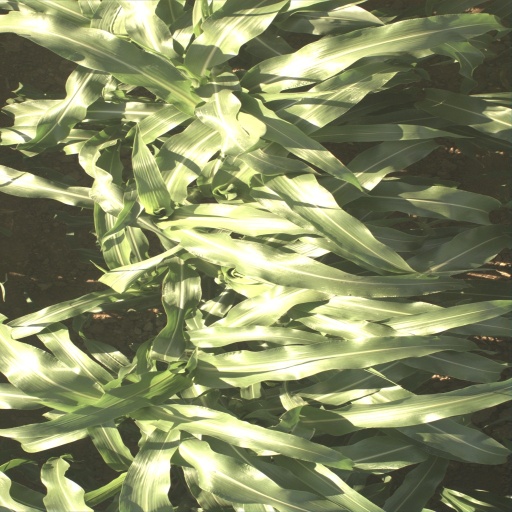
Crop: sorghum